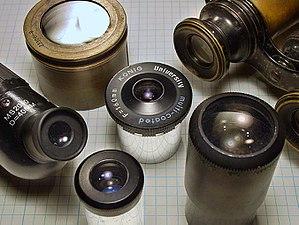
Un oculaire est un système optique complémentaire de l'objectif. Il est utilisé dans les instruments tels que les microscopes ou les télescopes pour agrandir l'image produite au plan focal de l'objectif. Un oculaire est en fait une loupe perfectionnée pour fournir une image à l'infini, c'est-à-dire une image nette sans accommodation de l'œil, et avec le moins d'aberration optique possible.